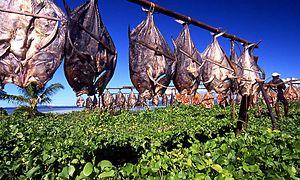
Poissons sechants au soleil, Madagascar
Le séchage est une méthode de conservation des aliments par déshydratation ou dessiccation. Il permet de ralentir la progression des bactéries, des levures et des moisissures en réduisant la quantité d'eau libre.
La cuisine malgache regroupe toutes les traditions culinaires variées de Madagascar, une île de l'océan Indien. Elle s'apparente aux cuisines créoles, habituellement généreuses et épicées. La nourriture consommée à Madagascar reflète l'influence des migrants d'Asie du Sud-Est, d'Afrique, d'Inde, de Chine et d'Europe qui se sont établis sur l'île à la suite des premiers marins en provenance de Bornéo entre 100 et 500 apr. J.-C. Le riz, pierre angulaire du régime malgache, est cultivé au côté des tubercules et autres denrées de base par les tout premiers colons. Leur régime est complété par de la cueillette et du gibier chassé, ce qui a contribué à l'extinction de la mégafaune des mammifères et des oiseaux de l'île. Ces sources de nourriture ont été plus tard accompagnées de zébu, introduit à Madagascar par les migrants d'Afrique de l'Est qui sont arrivés aux alentours de 1000 apr. J.-C. Le commerce avec les marchands arabes et indiens et les négociants transatlantiques européens a par la suite enrichi les traditions culinaires de l'île en y accommodant une profusion de nouveaux fruits, légumes et assaisonnements.